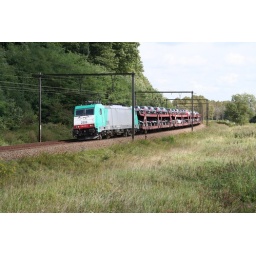
2806 met een lading BMW's aan de haak in Diest. 2806 from B-cargo with a car train loaded with BMW&amp;quot;s in Diest. 02/09/2009